Boncourt, Switzerland

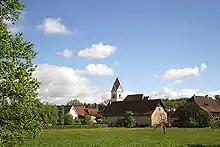
Boncourt church

From the , 1,184 or 87.2% were Roman Catholic, while 82 or 6.0% belonged to the Swiss Reformed Church. Of the rest of the population, there were 8 individuals (or about 0.59% of the population) who belonged to another Christian church. There were 4 individuals (or about 0.29% of the population) who were Jewish, and 4 (or about 0.29% of the population) who were Islamic. There was 1 person who was Hindu and 1 individual who belonged to another church. 37 (or about 2.72% of the population) belonged to no church, are agnostic or atheist, and 40 individuals (or about 2.95% of the population) did not answer the question.